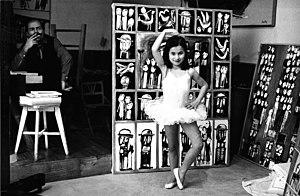
Yannis Gaïtis et sa fille Loretta
Yannis Gaïtis né à Athènes le 4 mars 1923, et mort dans la même ville, le 22 juillet 1984, est un peintre et sculpteur de nationalité grecque.